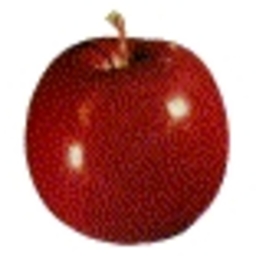
Label: Apple